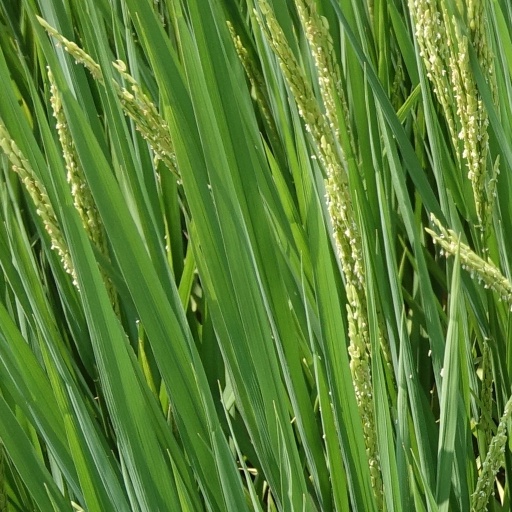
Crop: rice